The Lost Village (film)

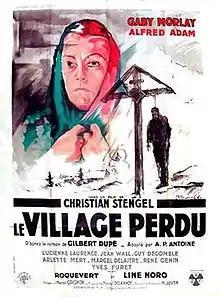

The Lost Village (French: Le village perdu) is a 1947 French crime drama film directed by Christian Stengel and starring Gaby Morlay, Alfred Adam and Line Noro. It is based on a novel by Gilbert Dupé. The film's sets were designed by the art director Lucien Aguettand.